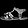
Label: Sandal